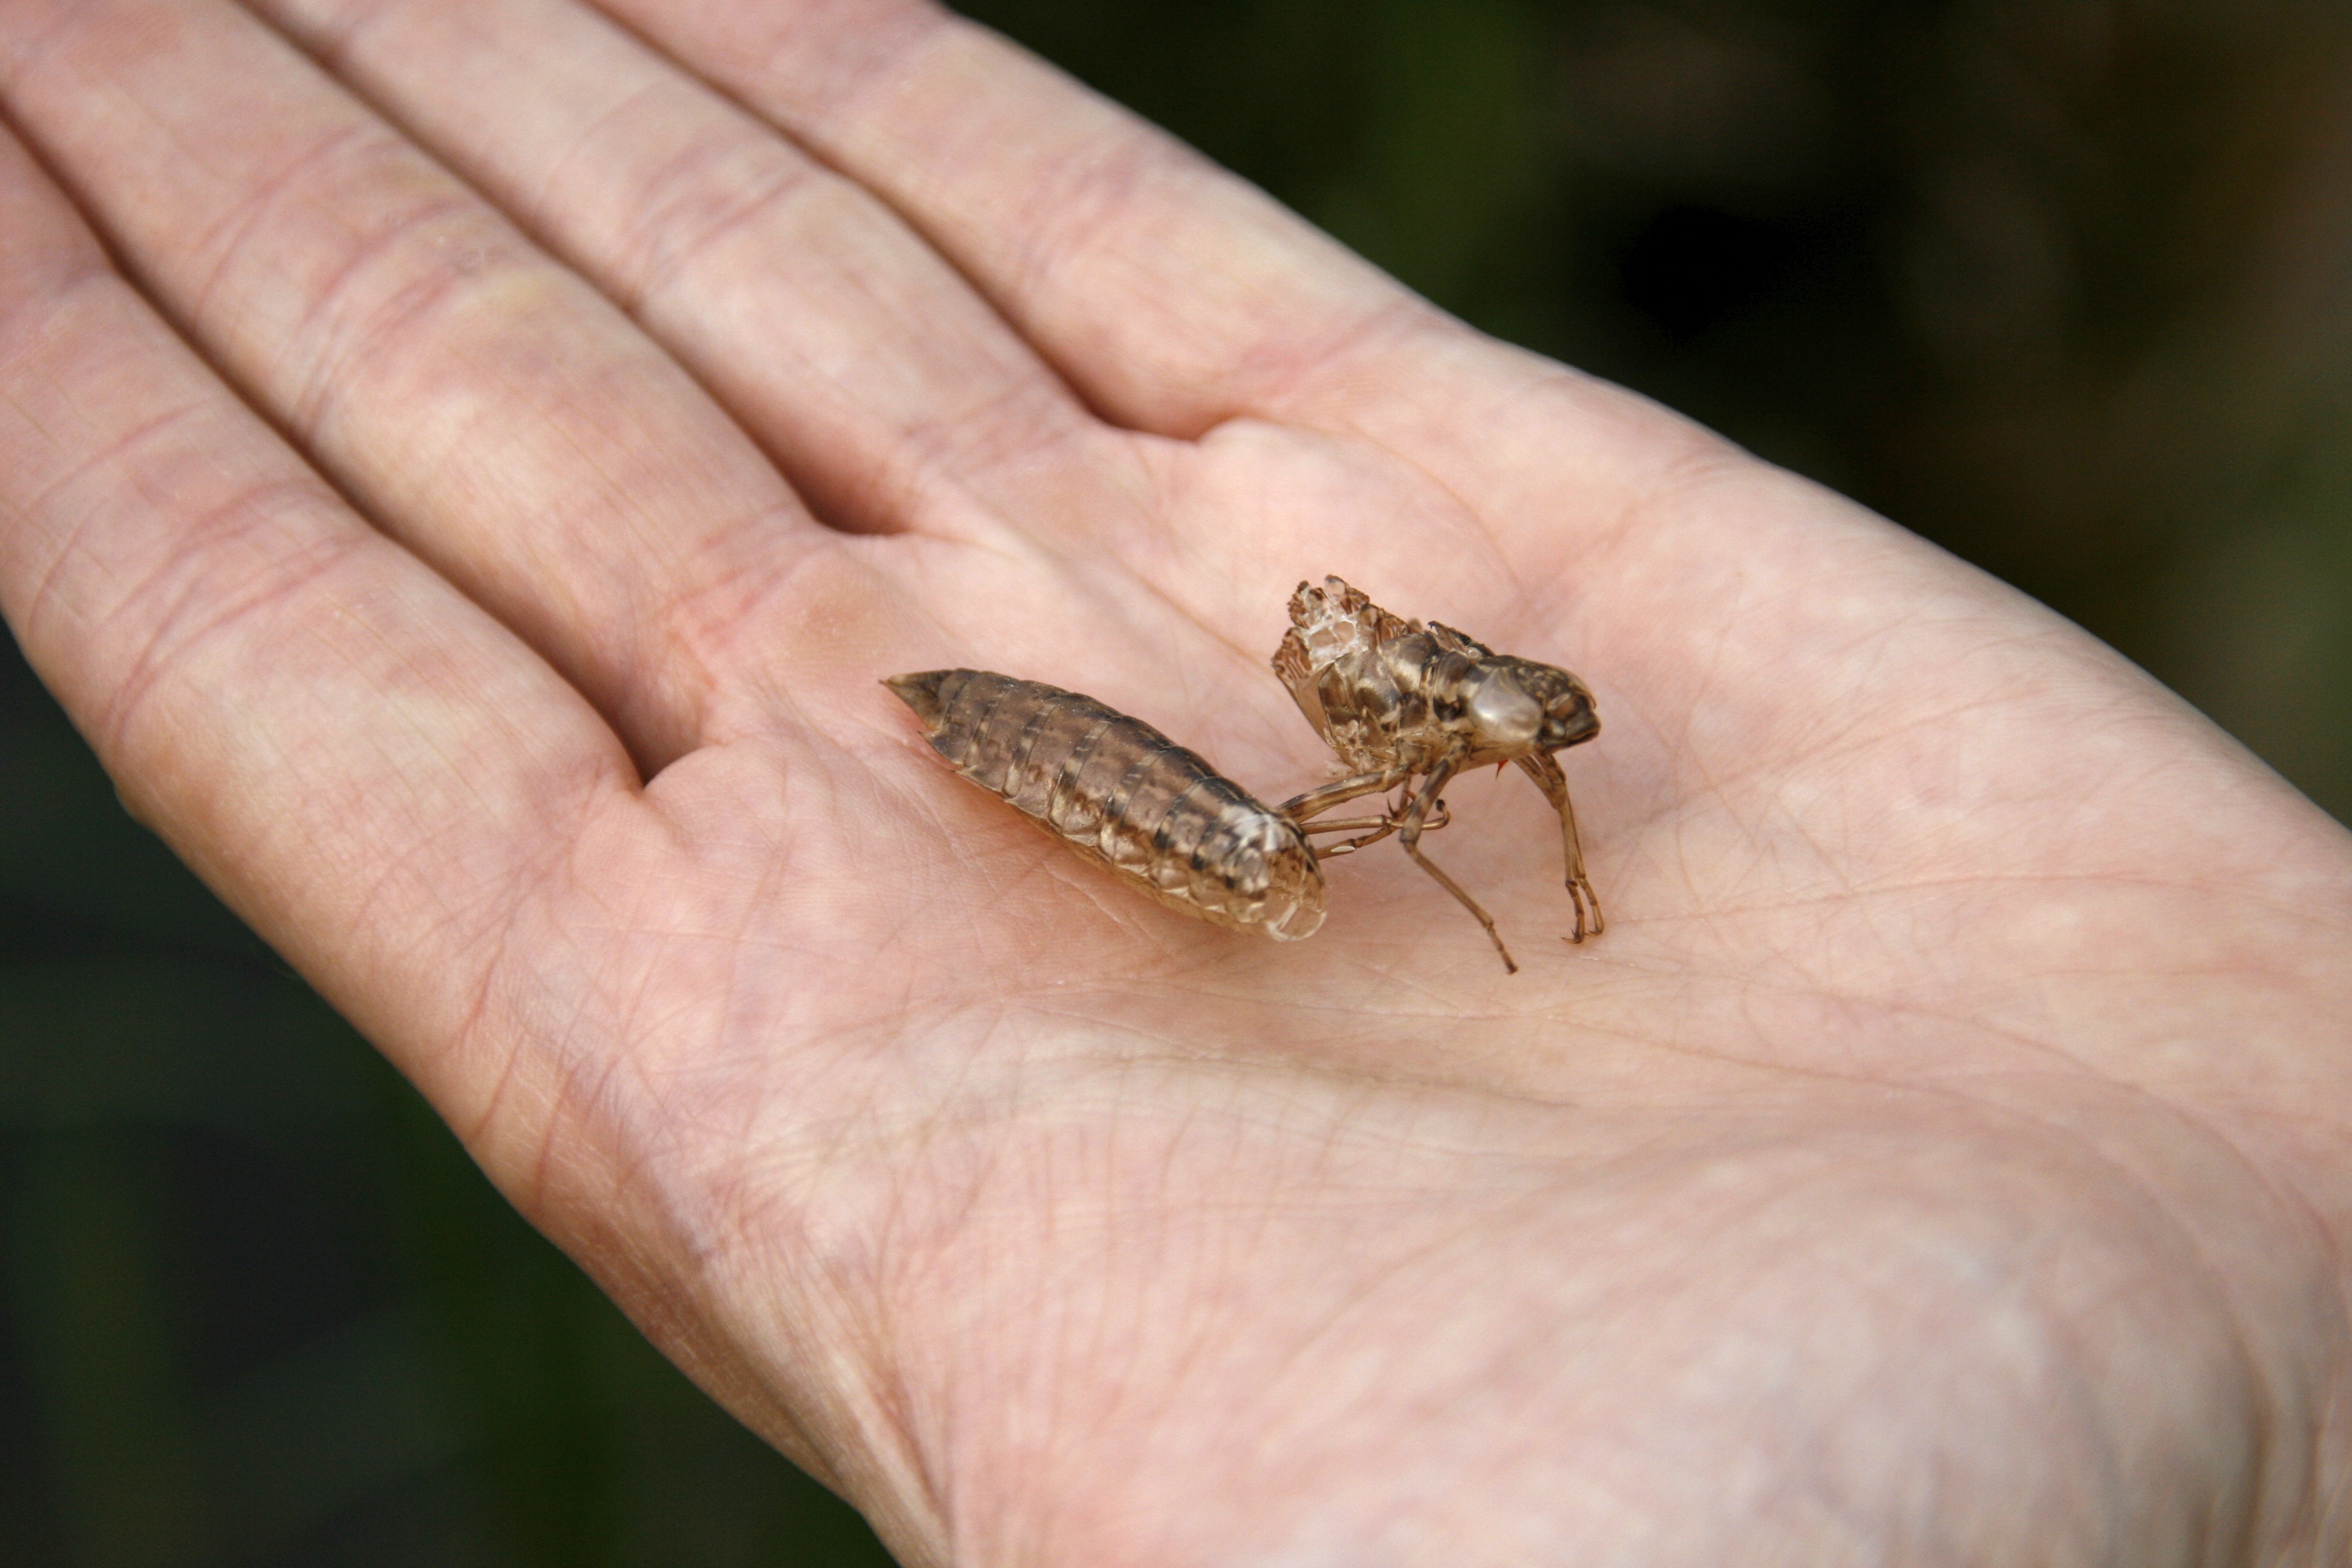
hand, insect, fauna, invertebrate, close up, doll, macro photography, arthropod, sleeve, skinned, true bugs